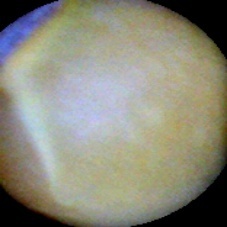
Label: Immature